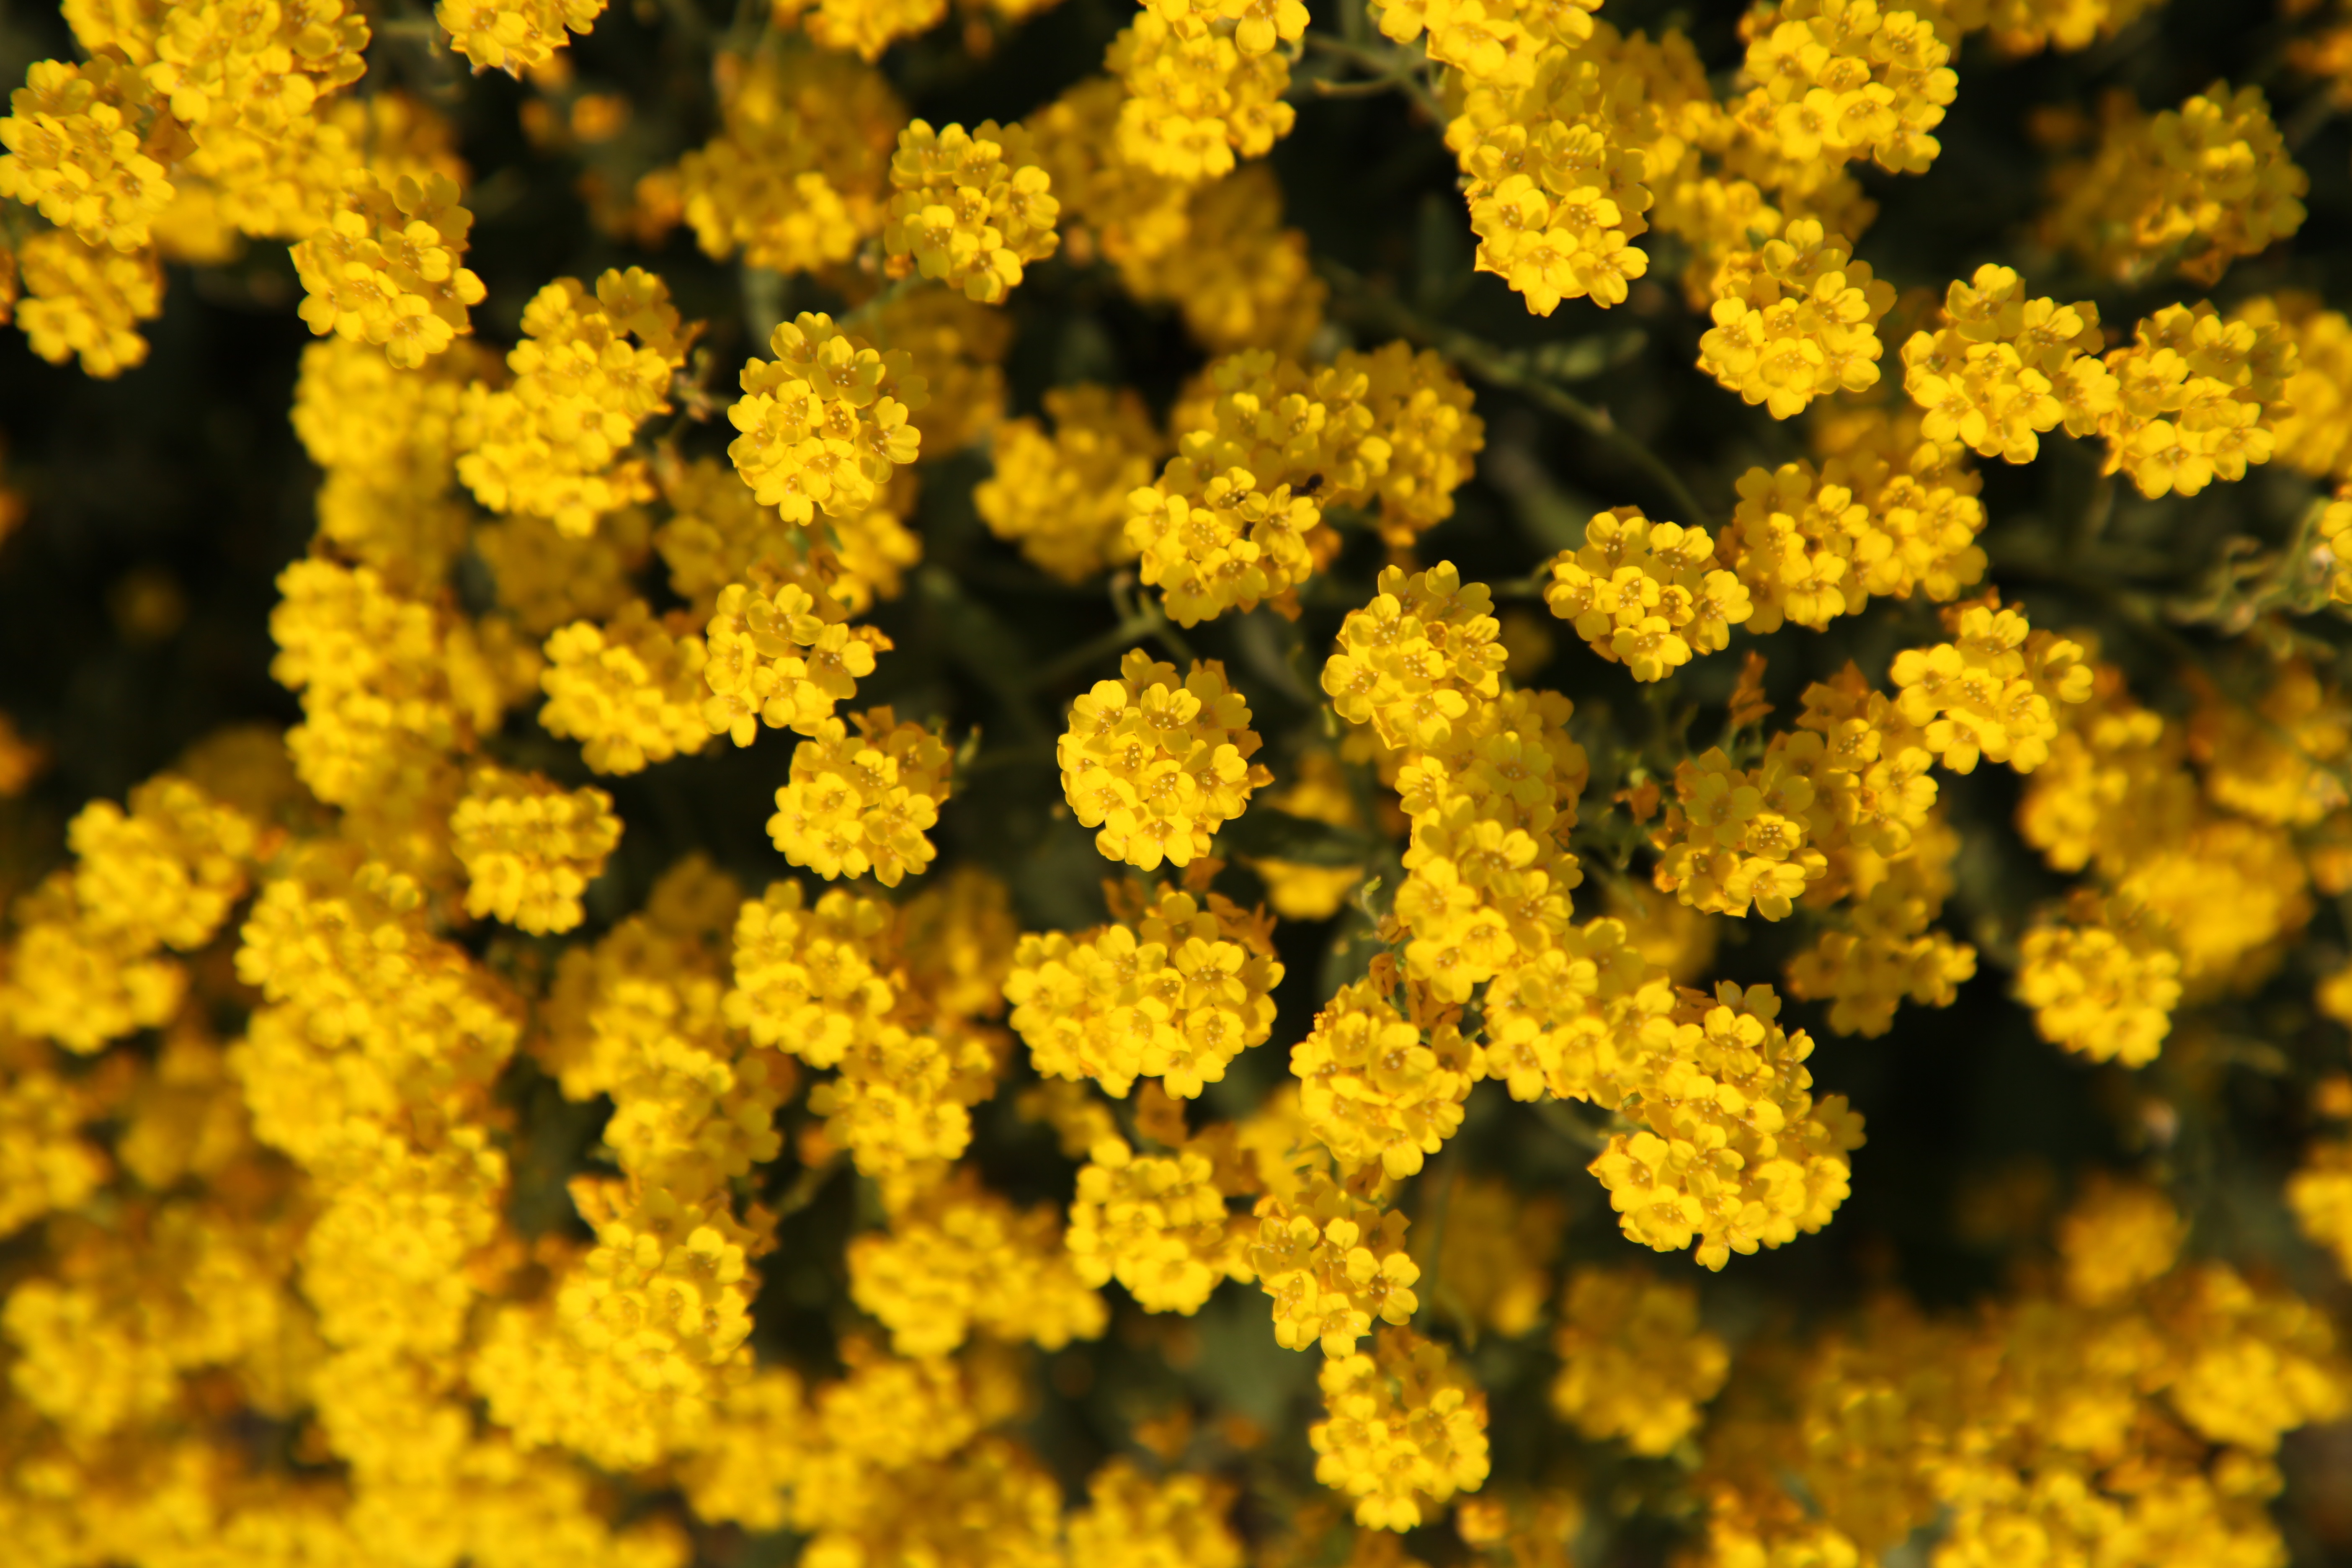
nature, blossom, plant, meadow, flower, bloom, summer, pollen, produce, yellow, garden, flora, shrub, beautiful, macro photography, flowering plant, daisy family, summer flower, summer plant, annual plant, land plant, alyssum